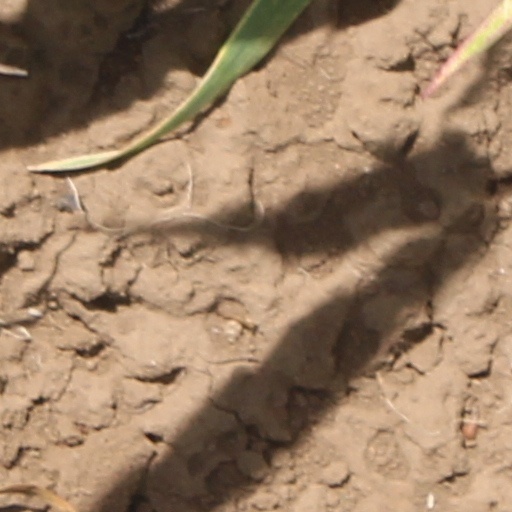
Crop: wheat